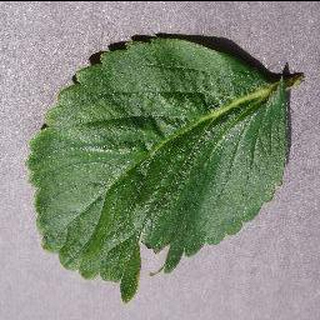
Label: healthy_strawberry